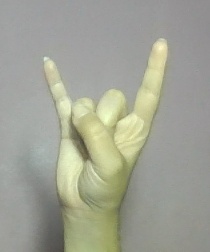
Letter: la